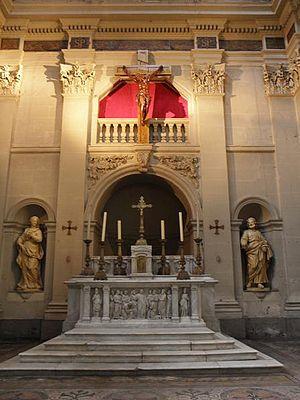
Choeur de l'église St-Polycarpe de Lyon
L'église Saint-Polycarpe de Lyon est un édifice religieux situé dans le 1ᵉʳ arrondissement de Lyon, sur les pentes de la Croix-Rousse, entre les rues René Leynaud, Burdeau et les passages Mermet et Thiaffait. Affectée au culte catholique, c'est l’ancienne église des Oratoriens qui s'installèrent à Lyon en 1616 et sur les pentes de Croix-Rousse en 1642.